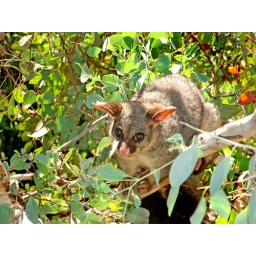
Saw this little guy in the gum tree alongside the bridge we were queueing on to get into the NGA.